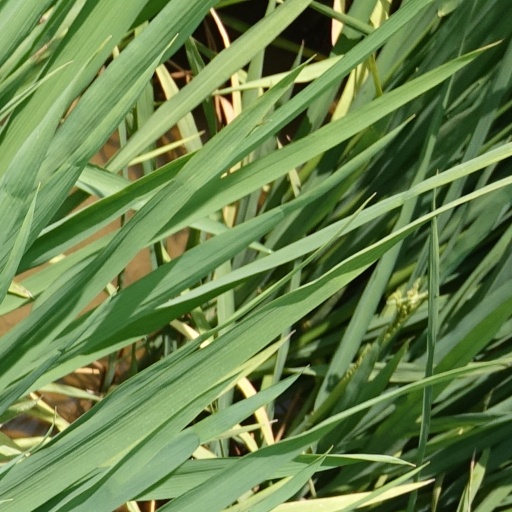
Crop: rice